Hy Cohen

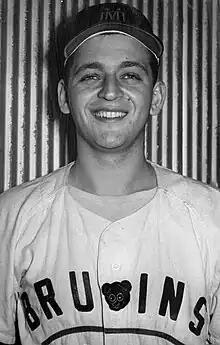
Cohen in 1954

Hyman Cohen (January 29, 1931 – February 4, 2021) was an American baseball pitcher who played seven games for the Chicago Cubs in one season of Major League Baseball (MLB) in 1955. He batted and threw right-handed and served as a relief pitcher.